Opinion polling on Catalan independence

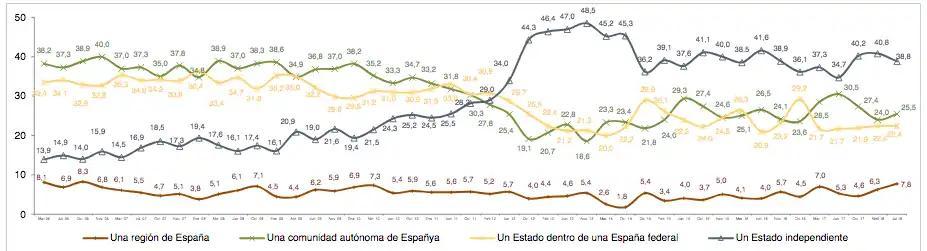

The Political Sciences Institute of Barcelona ("Institut de Ciències Polítiques i Socials"; ICPS) performed an opinion poll annually from 1989, which sometimes included a section on independence. The results are in the following table: